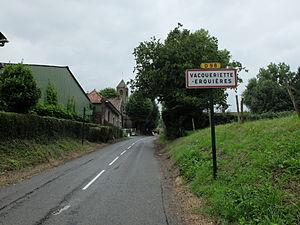
Vue de Vacqueriette-Erquières depuis l'entrée d'hier. L'église Saint-Firmin est visible.
Vacqueriette-Erquières est une commune française située dans le département du Pas-de-Calais, en région Hauts-de-France.